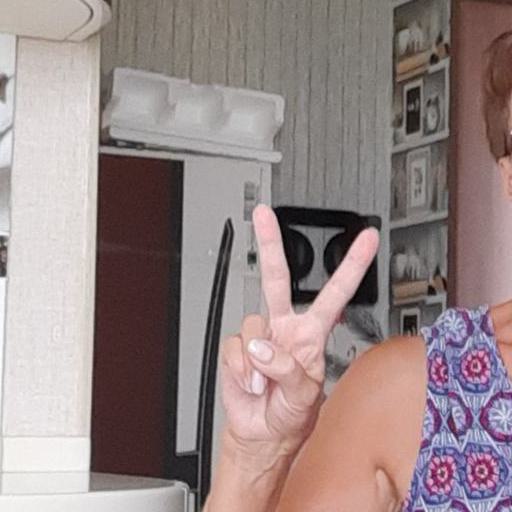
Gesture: peace